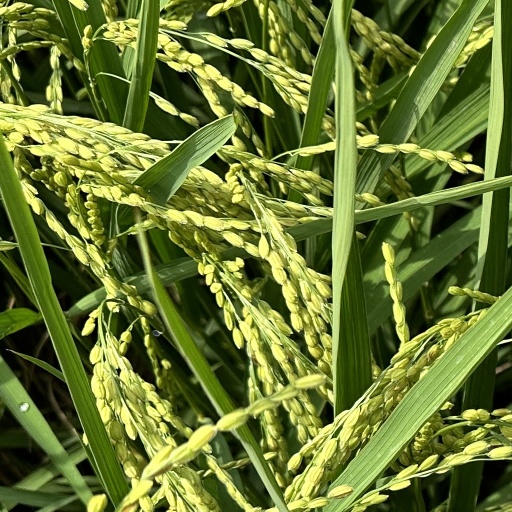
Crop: rice